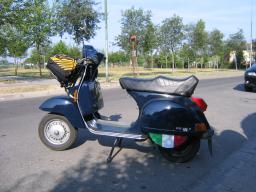
Label: Background_without_leaves